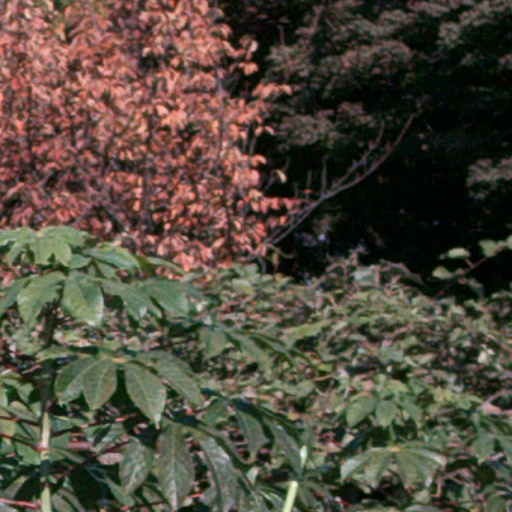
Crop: cassava